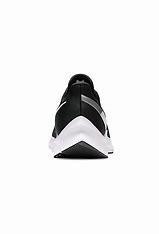
Brand: Nike
Model: Air Zoom Winflo 6